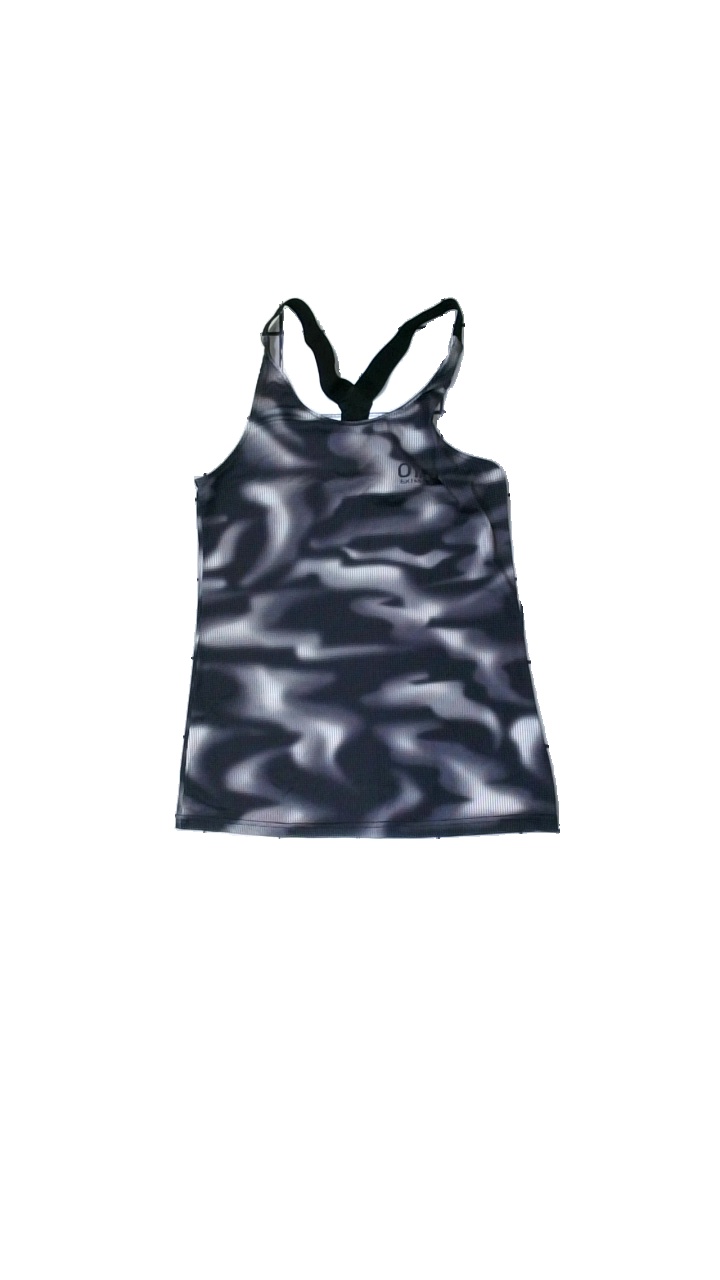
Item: Training Top (Ladies)
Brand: Otp
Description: Sporty top with racer back
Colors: Grey, Black, White
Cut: Regular
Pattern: Other
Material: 100% Polyester
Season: All
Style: Sports
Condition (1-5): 5
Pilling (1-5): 5
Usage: Reuse
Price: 50-100